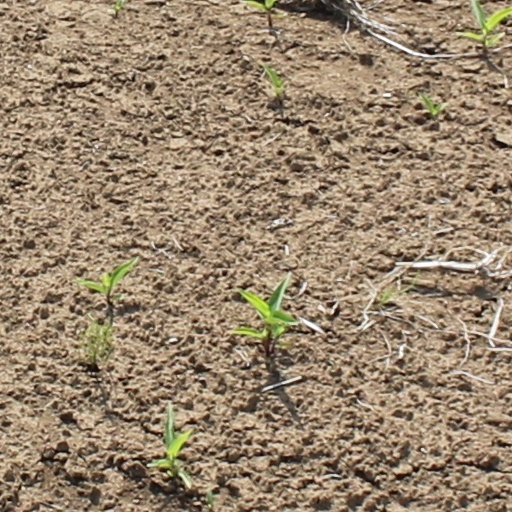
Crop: wheat